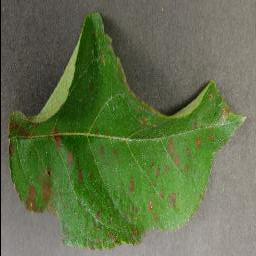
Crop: apple
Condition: cedar_rust